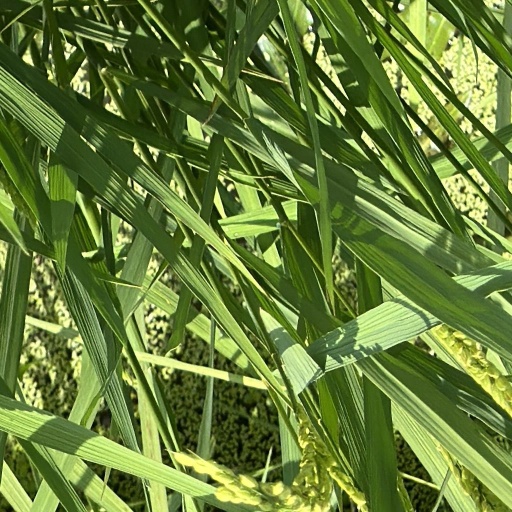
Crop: rice